Nehru Science Centre

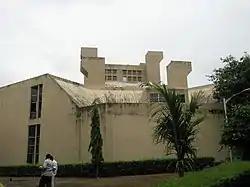
NSC is famous for its Distinct shape

Nehru Science Centre, conceived as a Science & Technology Museum in late sixties, took final shape as India's largest interactive science centre in 1977 to match the world trends in such public institutions. The centre opened its first semi-permanent exhibition `Light & Sight' in 1977 followed by the world's first ever Science Park in 1979, during the International Year of the child. The full- fledged science centre was finally opened to public on 11 November 1985 by Prime Minister Rajiv Gandhi.